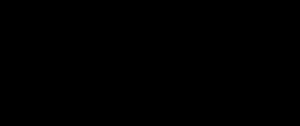
Zenerdiode / Zenerstabiliseret spænding
Serieforbindelse af en modstand og zenerdiode - og en belastning Ra som kan være varierende (til højre). Zenerdiodens modellerede indre modstand kaldes på illustrationen for Rz. Uo er en varierende input spænding, som skal være være garanteret større end den stabiliserede output spænding U. Udtrykket Ra>>Rz er et valgt designkrav, som betyder at Ra skal være mindst ti gange så stor som zenerdiodens indre modstand Rz.
En zenerdiode er en elektronisk komponent med egenskaber som normale dioder af halvledertypen i lederetningen. Det særlige ved zenerdioden er, at mens en normal diode altid spærrer for strøm der prøver at løbe igennem dioden fra katode til anode, så begynder en zenerdiode at lede strøm i spærreretningen hvis spændingen overskrider en vis spændingsgrænse, den såkaldte zenerspænding. Denne egenskab bruges ofte i elektroniske kredsløb til at skabe en stabil jævnspænding.